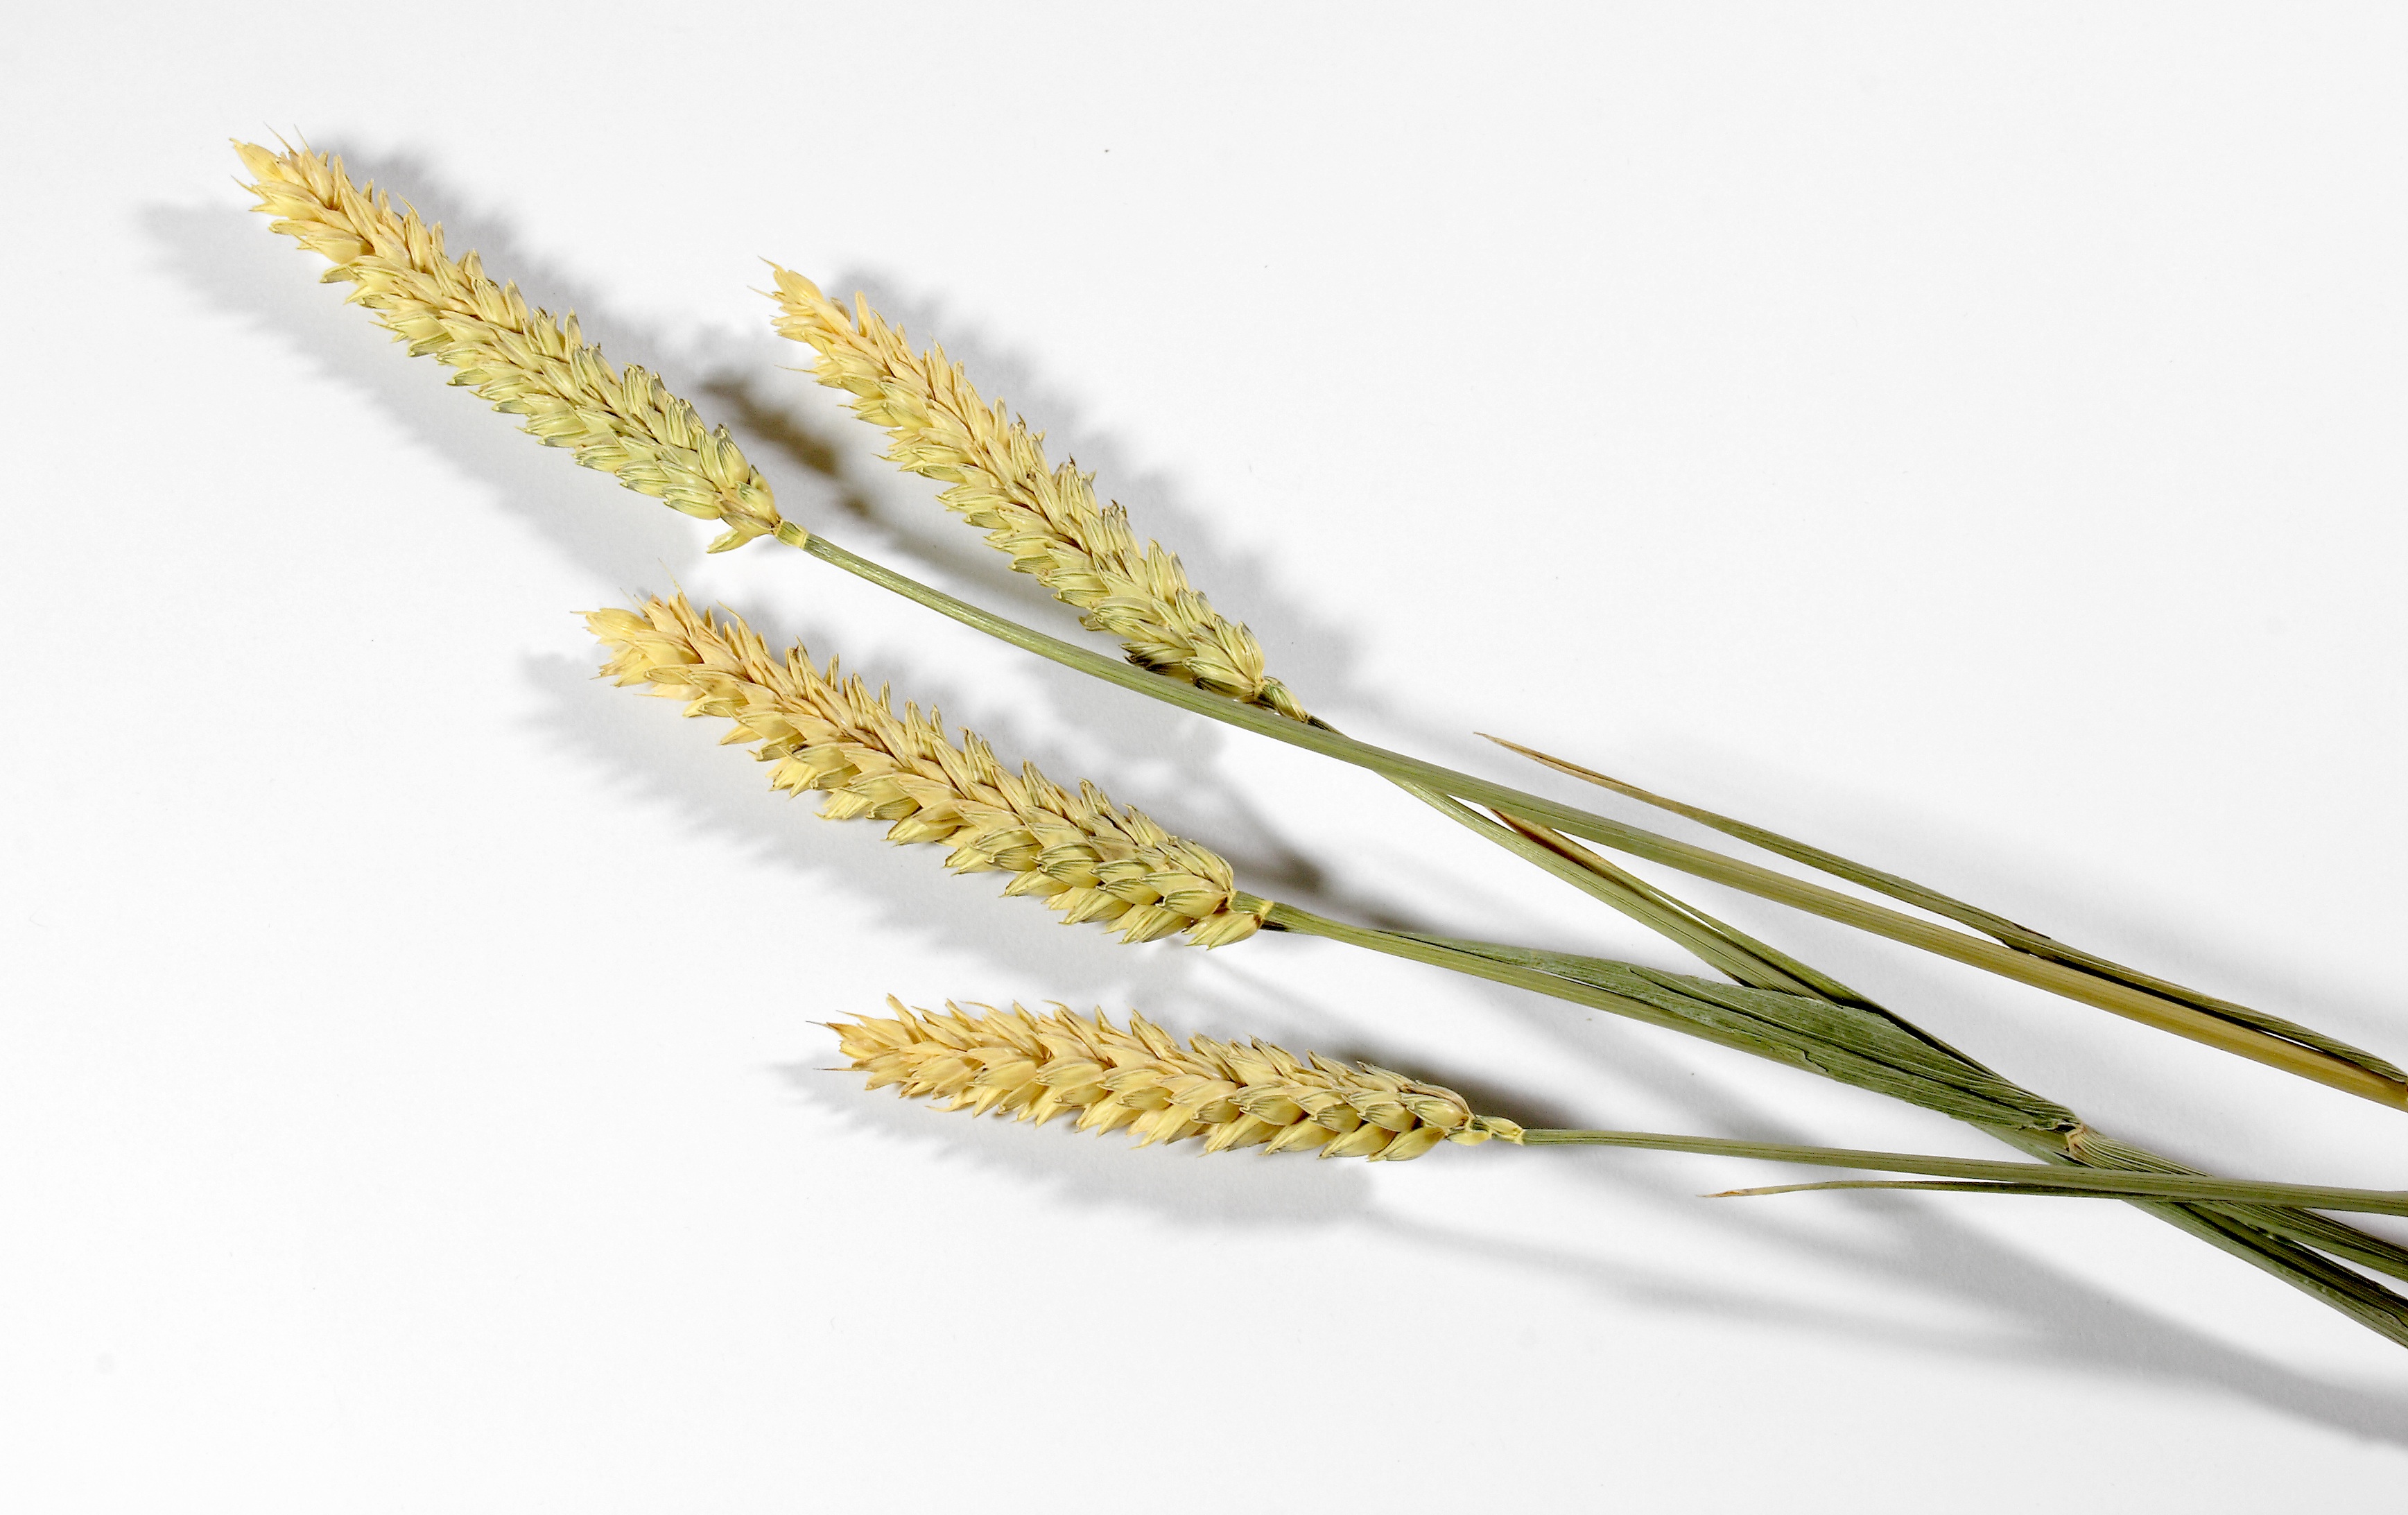
grass, branch, plant, field, wheat, leaf, flower, summer, food, yellow, agriculture, twig, cultivation, ears, foods, cereals, flour, campaign, flowering plant, grass family, land plant